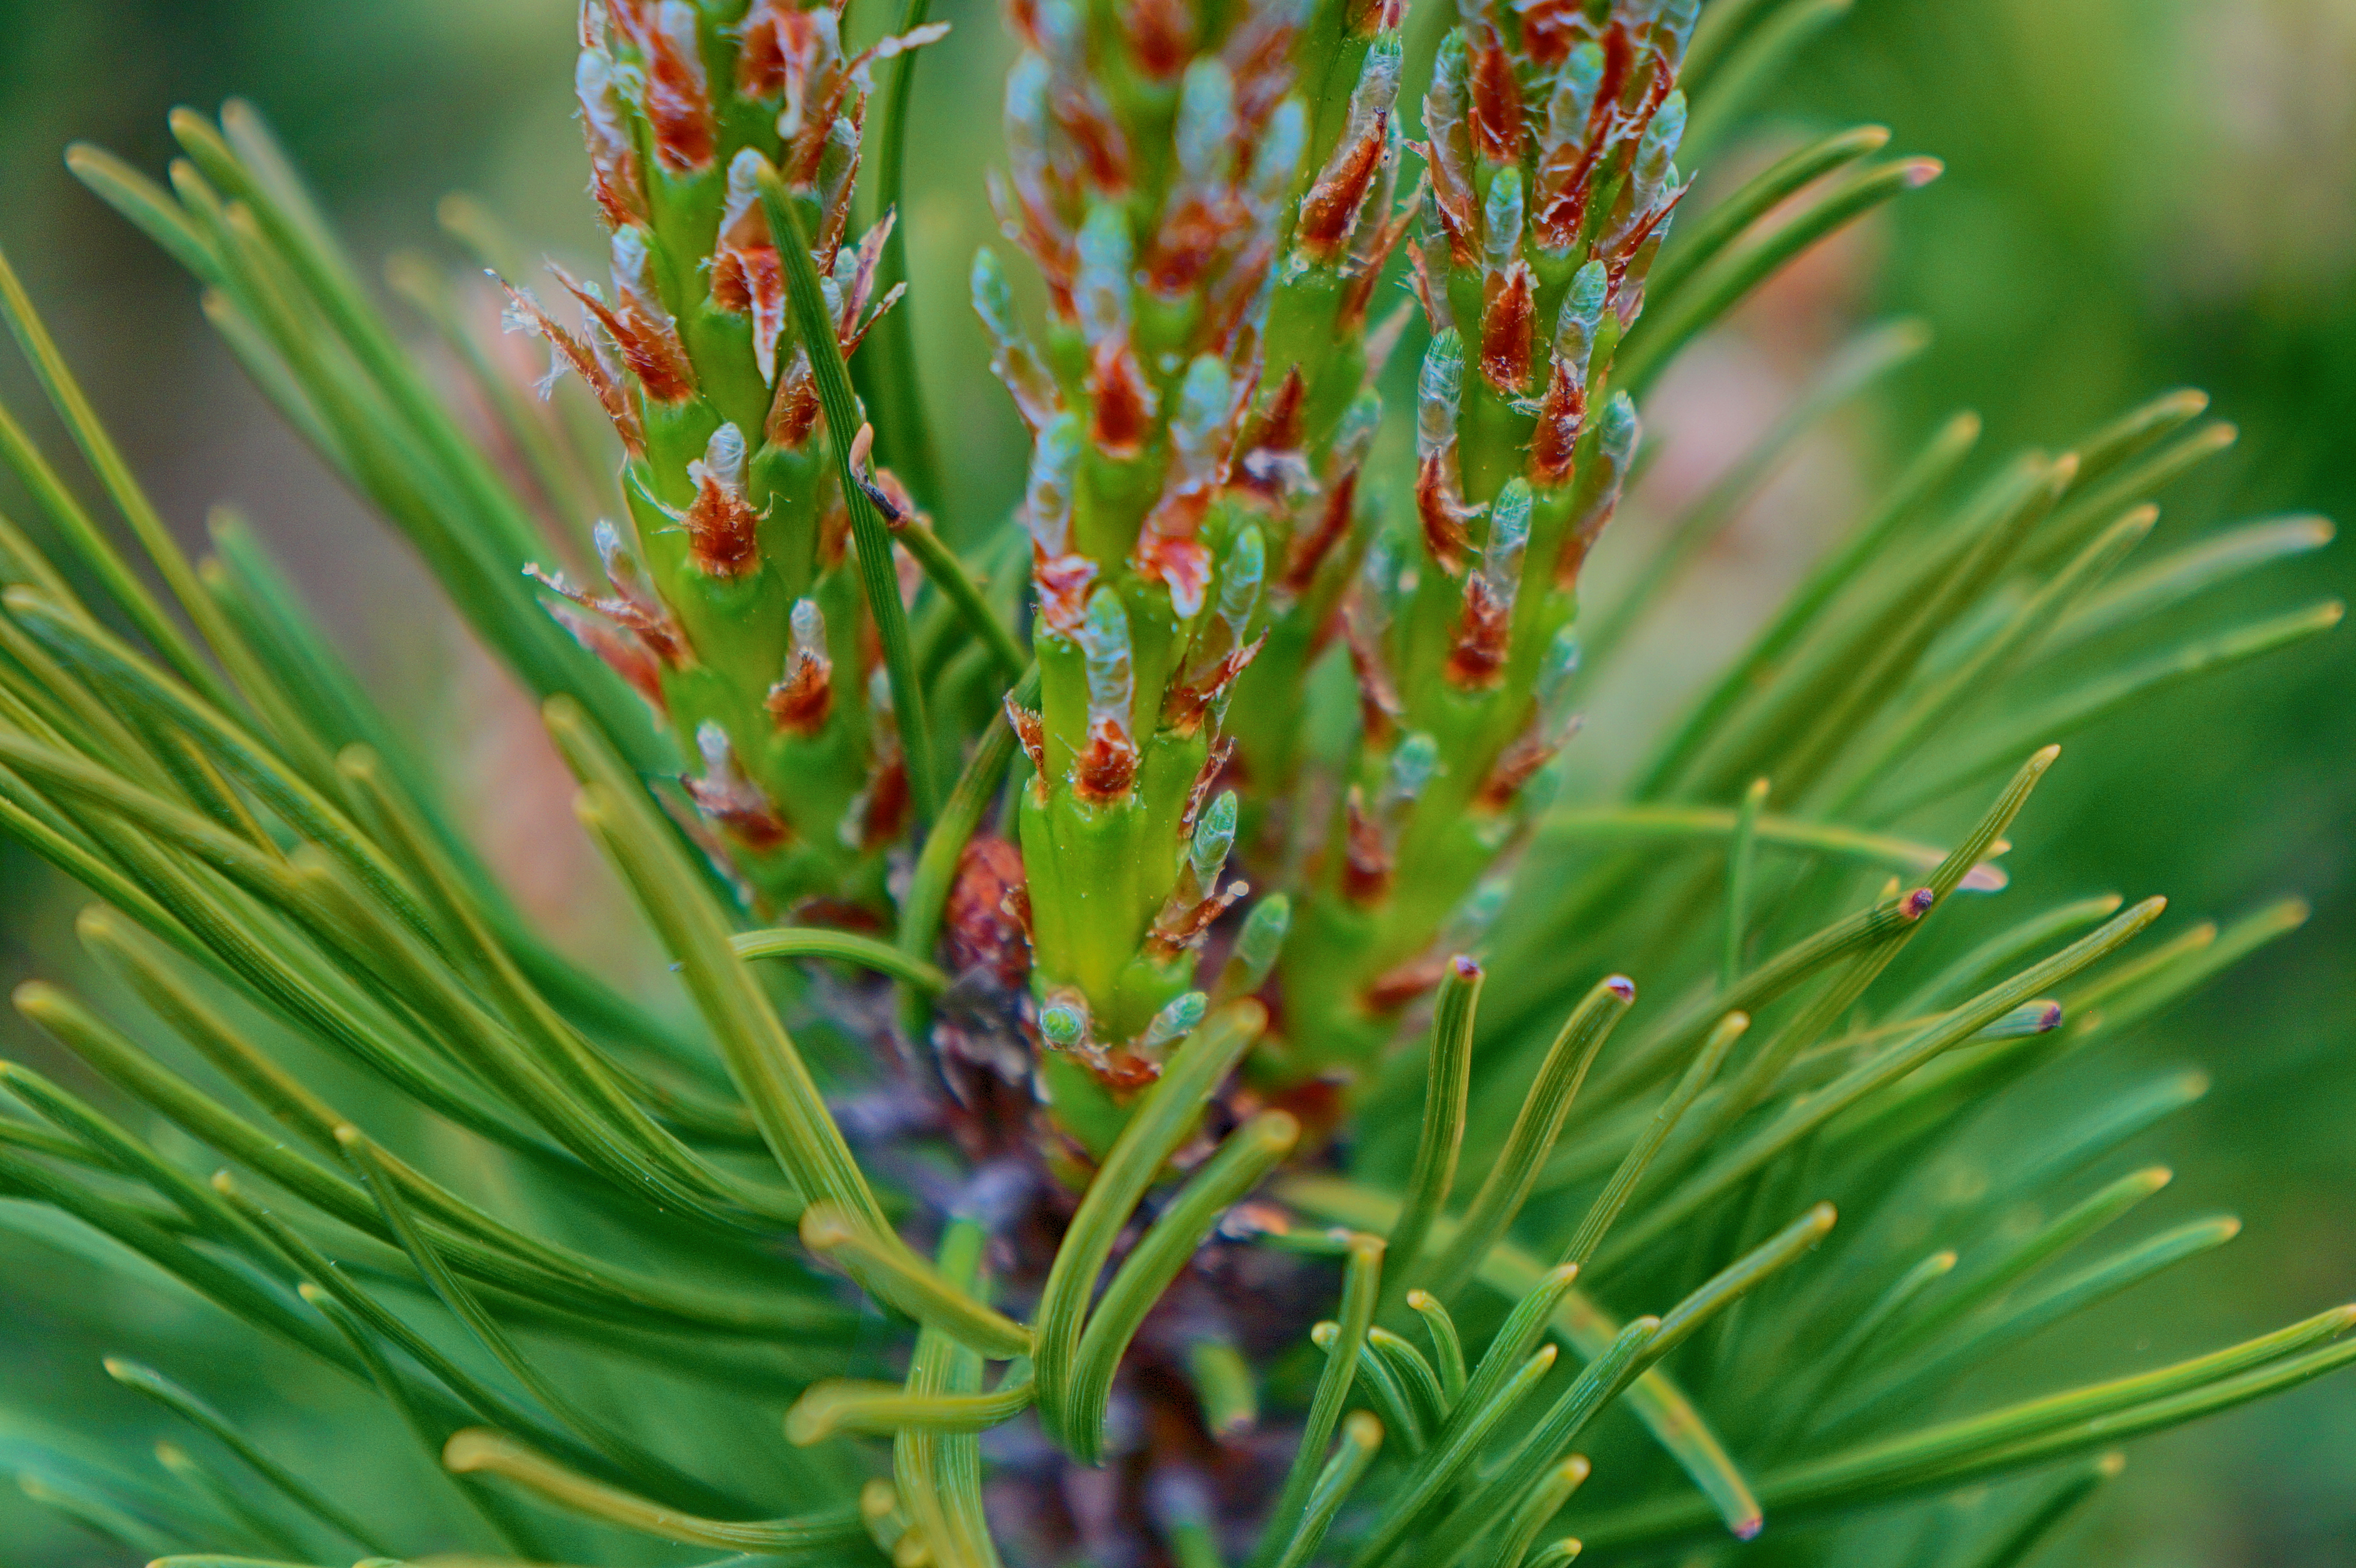
tree, branch, plant, leaf, flower, pine, evergreen, botany, fir, flora, conifer, spruce, sony, finland, helsinki, alpha, 3000, larch, ilce, ilce3000, 3000k, ilce3000k, bor, macro photography, flowering plant, grevillea, grass family, plant stem, woody plant, land plant